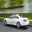
Label: automobile